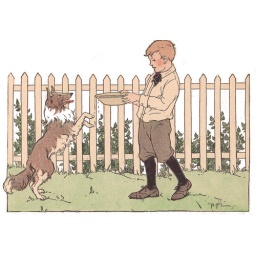
How to water a dog ill by Blanch Fisher Laite